Princess Margarita of Greece and Denmark

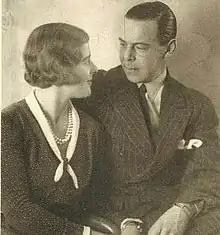
Princess Margarita and Prince Gottfried

In 1930, Margarita was 25 when she met Gottfried ("Friedel"), hereditary prince of Hohenlohe-Langenburg, who like her descended from Queen Victoria of the United Kingdom. Coming from the House of Hohenlohe, whose states were publicized at the beginning of the 19th century, the prince was heir to a fortune made up of castles, farmland and forests. Margarita and Gottfried fell in love and married on 20 April 1931. Organized at Langenburg Castle, their wedding consisted of a double religious ceremony, both Lutheran and Orthodox. The occasion was a large family reunion, at which Margarita's mother Alice was not present. Among the many guests were the Dowager Queen Marie of Romania and Grand Duchess Victoria Feodorovna of Russia (aunts of the groom) as well as Prince George of Greece and Denmark and Louise, Crown Princess of Sweden (uncle and aunt of the bride).